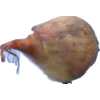
Label: onion